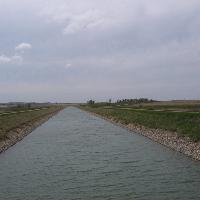
Weather: cloudy or overcast